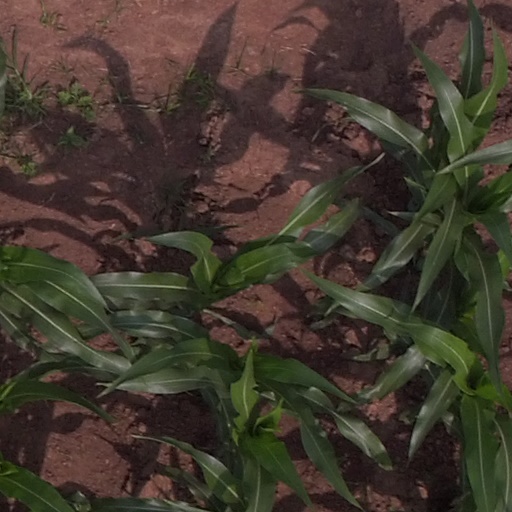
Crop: maize; corn